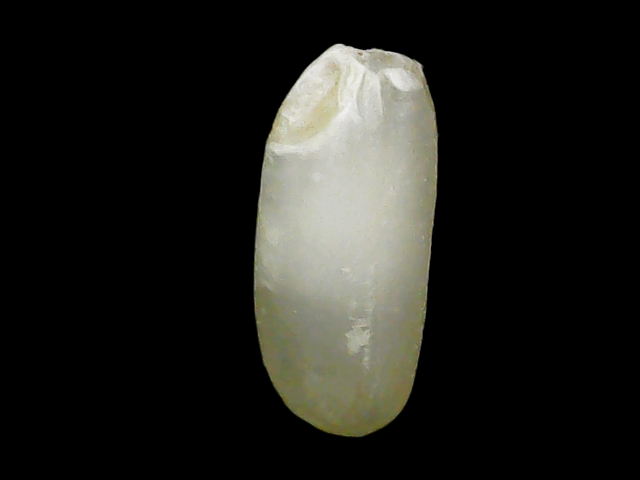
Rice variety: Binadhan24